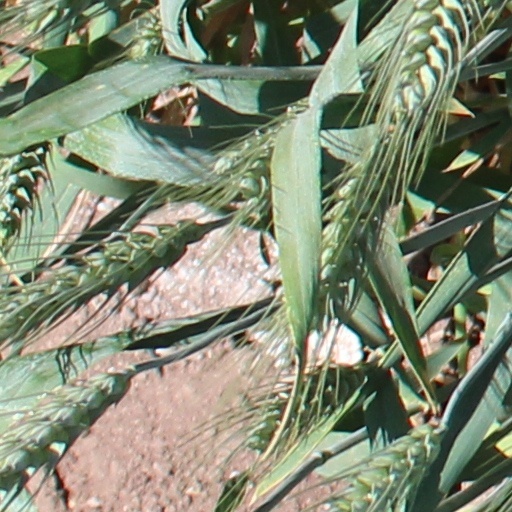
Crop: wheat